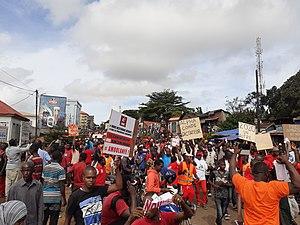
Depart de la manifestation du FNDC le 24 octobre à Conakry
Les élections législatives guinéennes de 2020 ont lieu le 22 mars 2020 afin de renouveler les 114 membres de l'Assemblée nationale de Guinée.
Le Mouvement FNDC est un regroupement civique qui a initié une série de manifestations depuis le 14 octobre 2019 en Guinée pour protester contre la modification ou l'adoption d'une nouvelle constitution qui conduirait le président Alpha Condé à un troisième mandat présidentiel. Le mouvement et d'autres organisations soucieux du respect des droits de l'homme en Guinée contre l'arrestation, la détention et la condamnation parfois arbitraires des leaders du FNDC.
Le référendum constitutionnel guinéen de 2020 a lieu le 22 mars 2020 en Guinée afin que la population se prononce sur l'adoption d'une nouvelle constitution proposée par le président Alpha Condé.